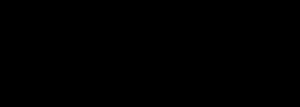
Le DADGAD, accordage D modal ou accordage celte est un accordage de guitare, souvent associé à la musique celtique, bien qu’on le trouve également en rock, ainsi que dans d'autres genres musicaux.